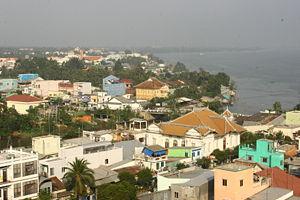
Vĩnh Long est une ville du sud du Việt Nam et la capitale de la province homonyme. Sa population s'élevait à 103 067 habitants en 2009.